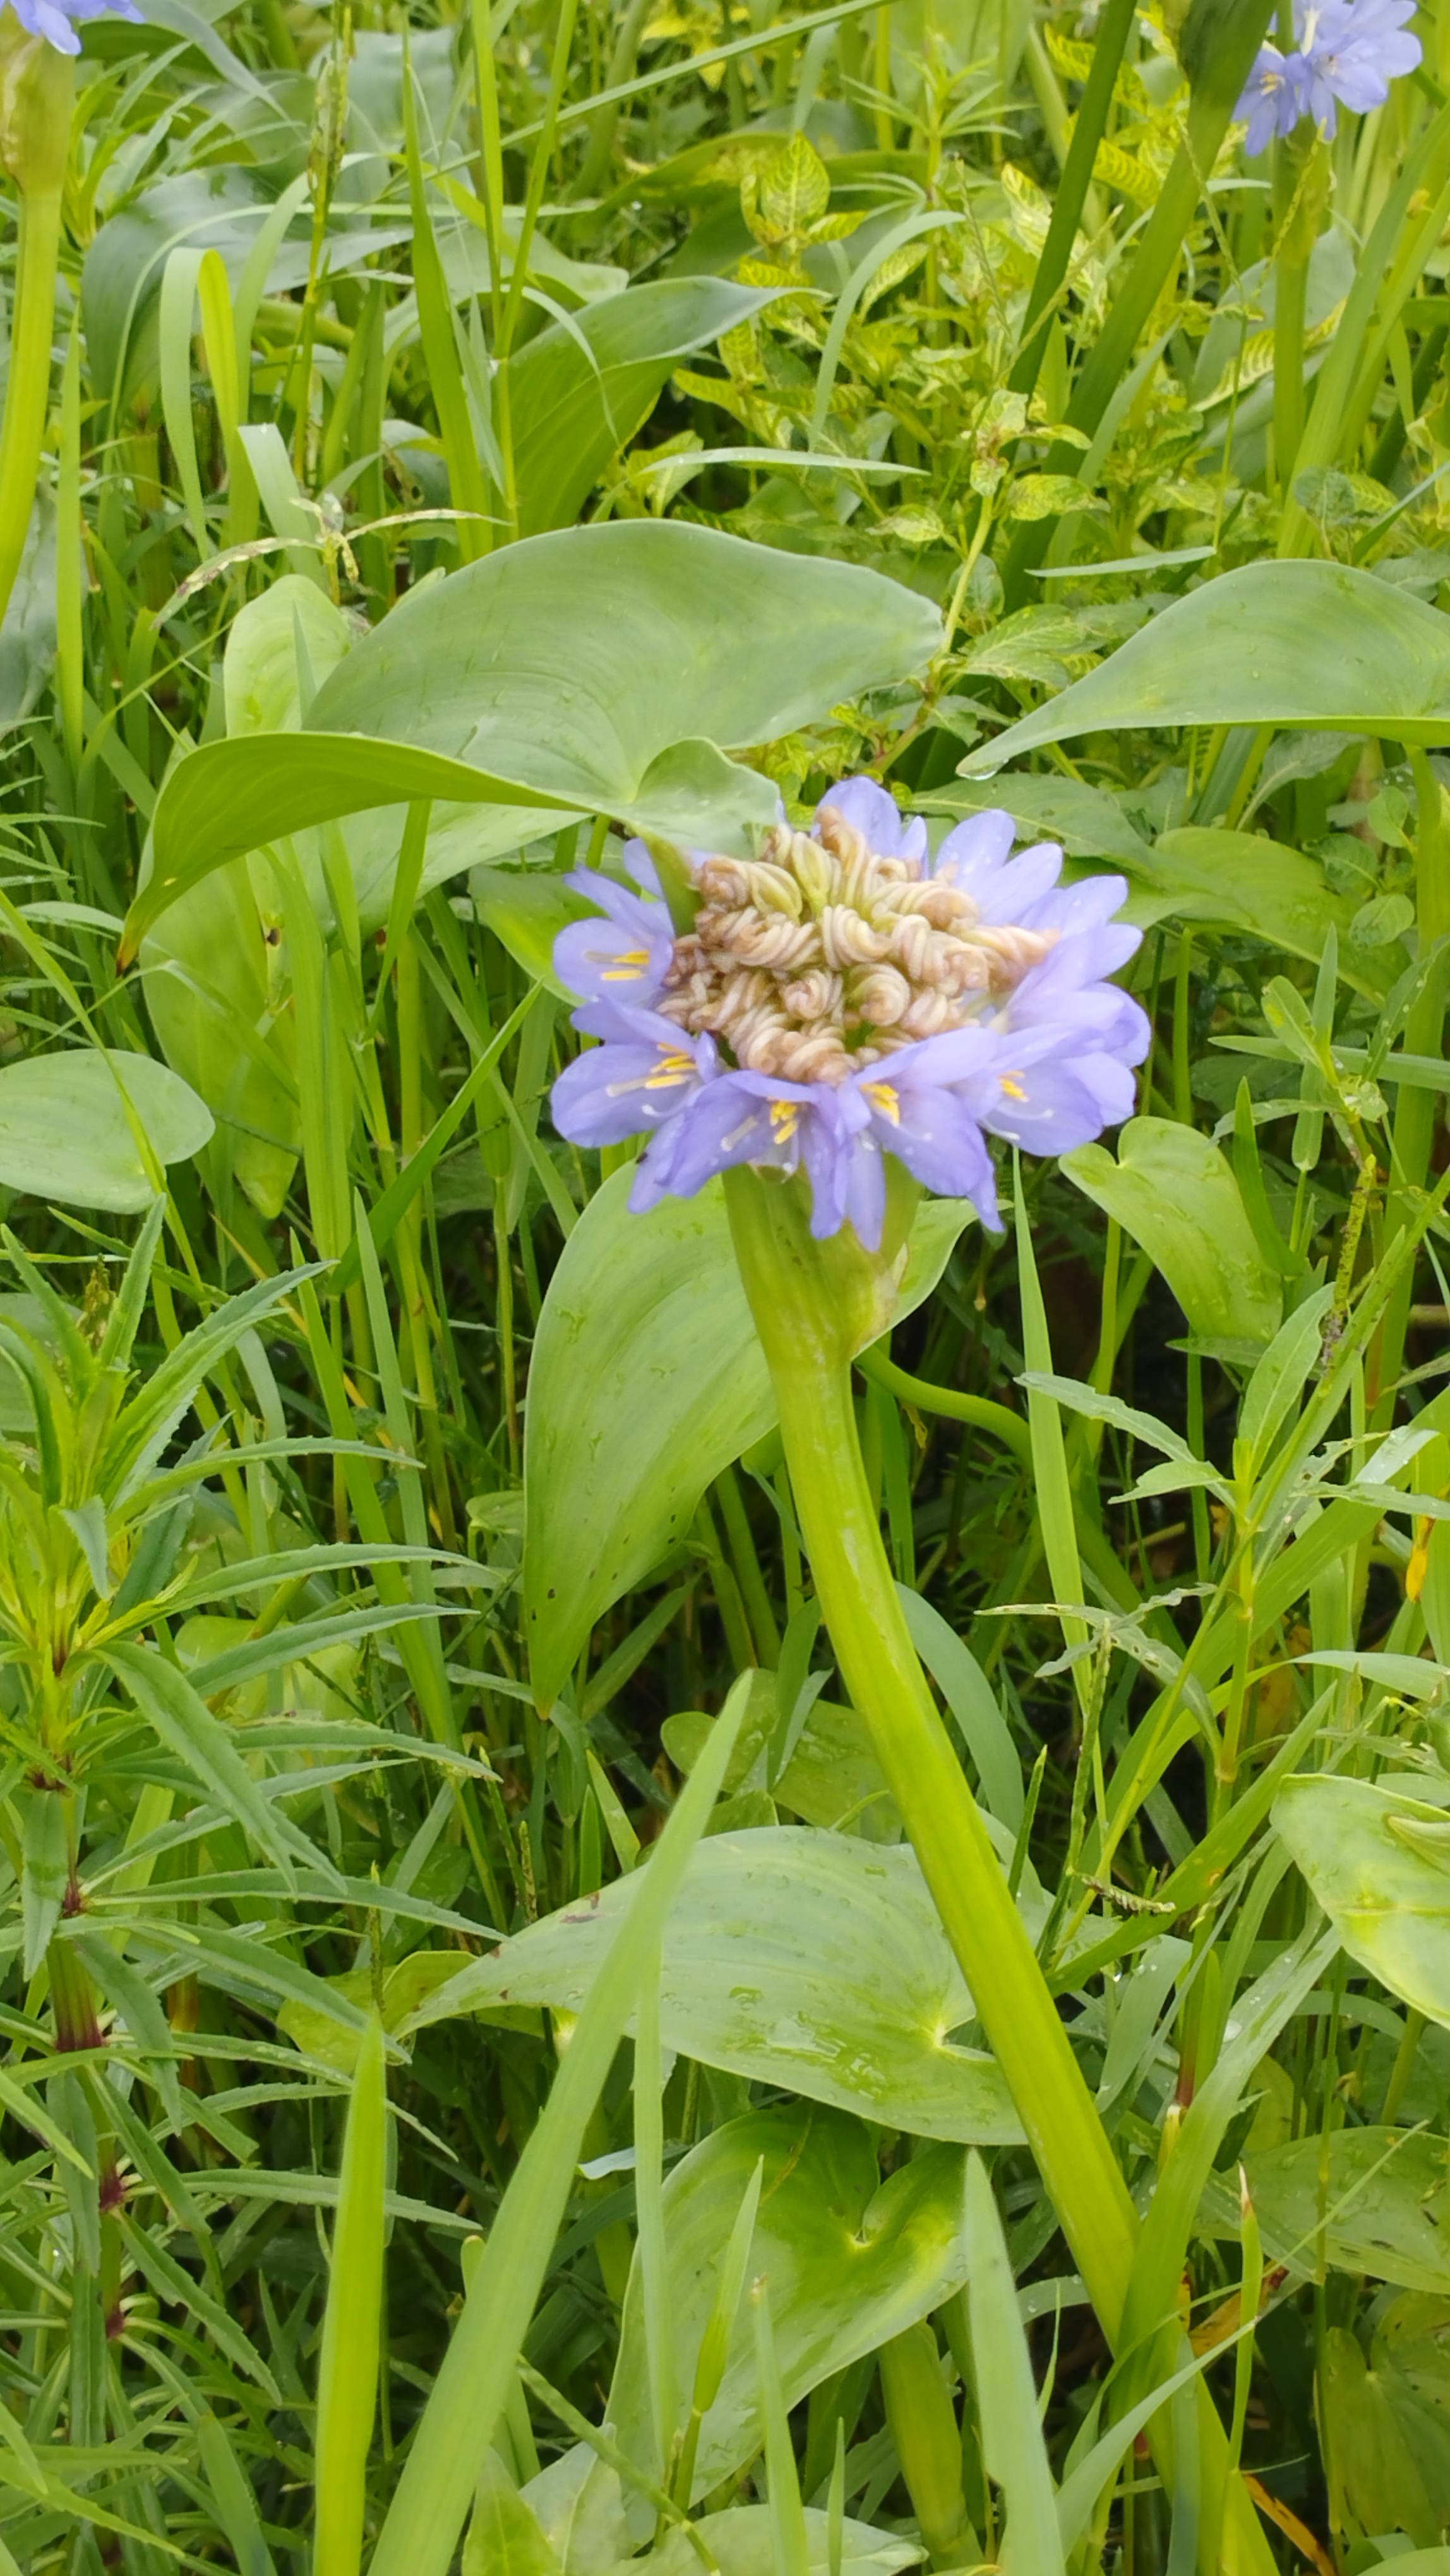
Species: Heartleaf False Pickerelweed (Monochoria korsakowii)